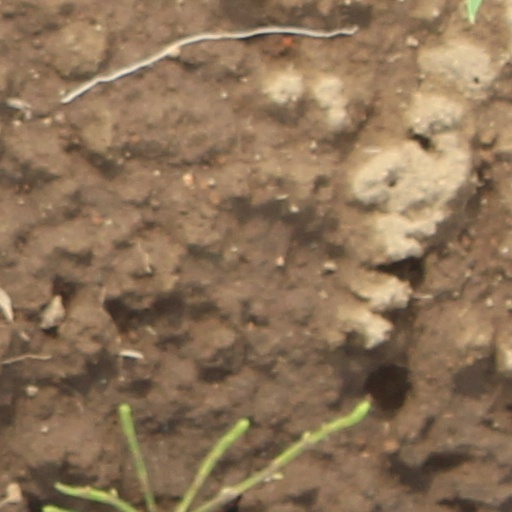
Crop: wheat